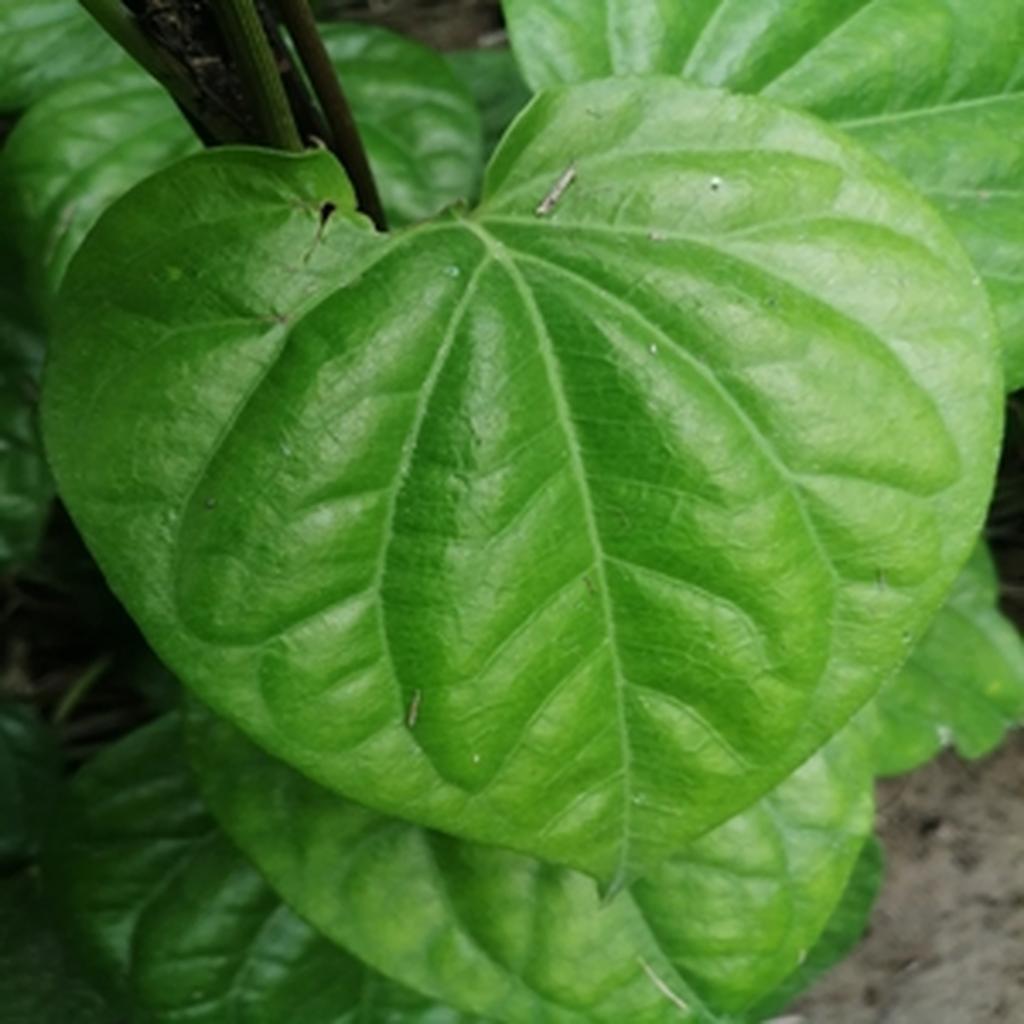
Label: Healthy_Leaf